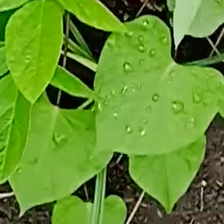
Weed species: Obscure_morning _glory(Ipomoea obscura)